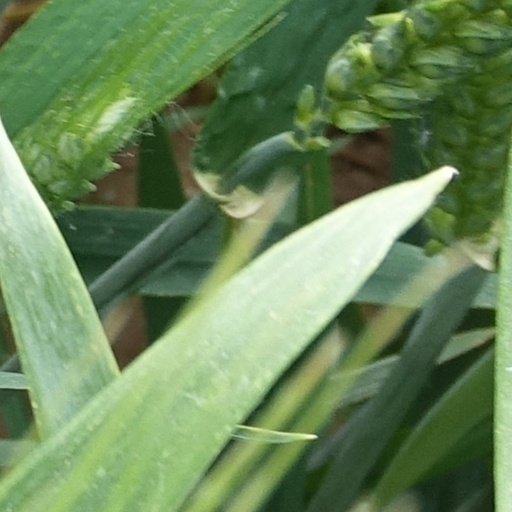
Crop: wheat